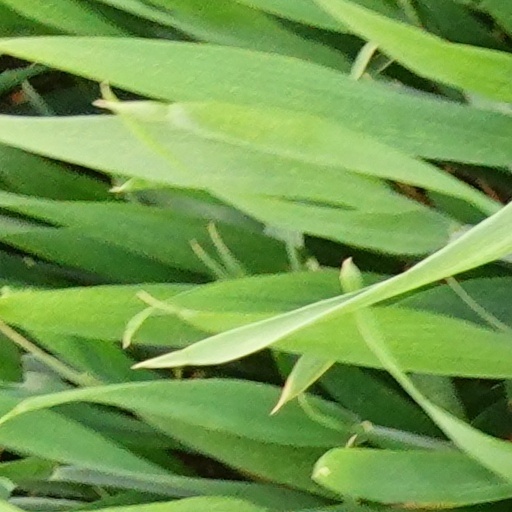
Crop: wheat